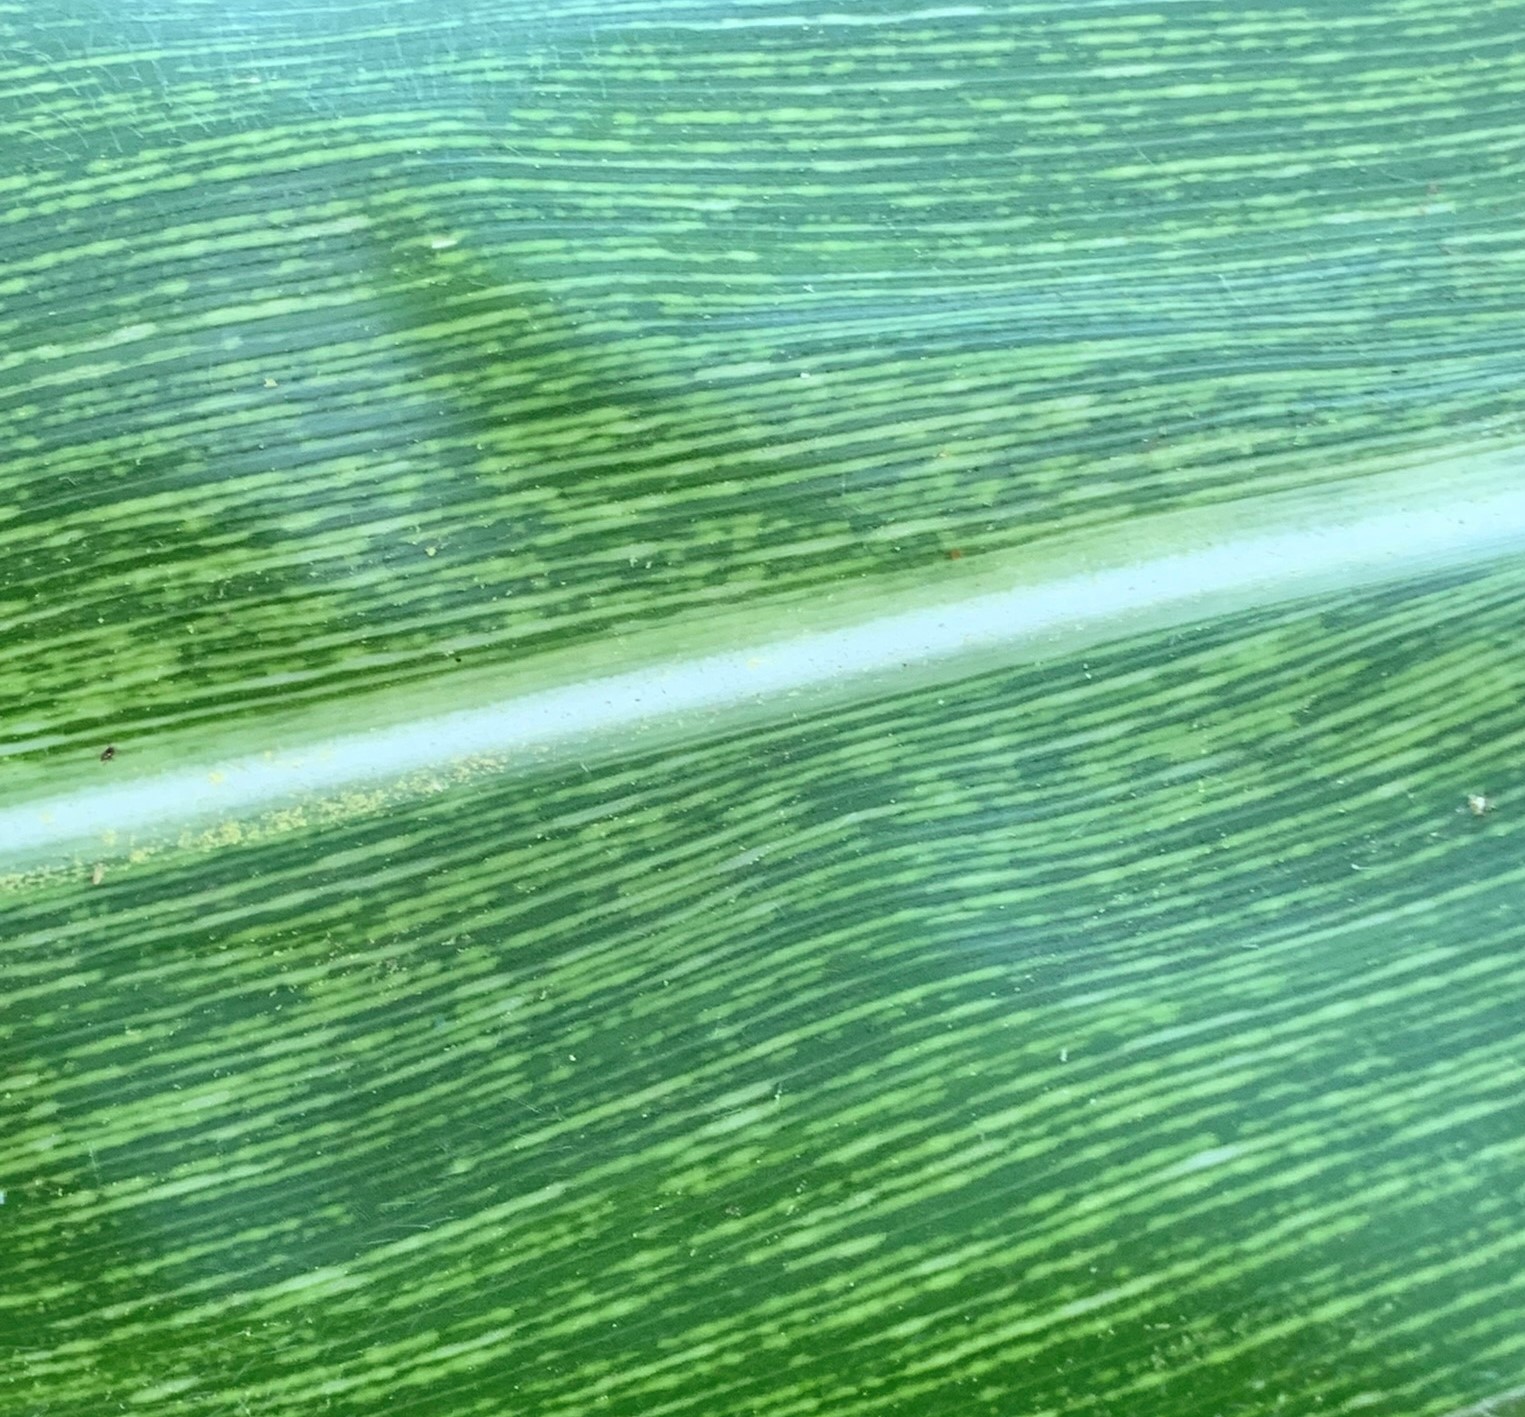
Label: MSV